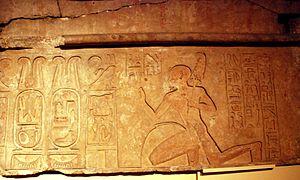
Siamon est l'une des figures illustres de la XXIᵉ dynastie. Manéthon lui compte neuf ans de règne, mais les recherches actuelles penchent plutôt vers un règne de 19 ans d'environ -978 à -959.
Memphis était la capitale du premier nome de Basse-Égypte, le nome de la Muraille blanche. Ses vestiges se situent près des villes de Mit-Rahineh et d'Helwan, au sud du Caire.